Speeches for Doctor Frankenstein

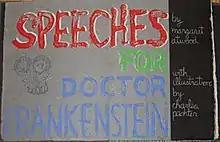
First edition

Speeches for Doctor Frankenstein is a poetry collection written by Canadian author Margaret Atwood, published in 1966. It is illustrated by Charles Pachter. In 1991 there remained fourteen copies of the work, each worth approximately C$6,000.